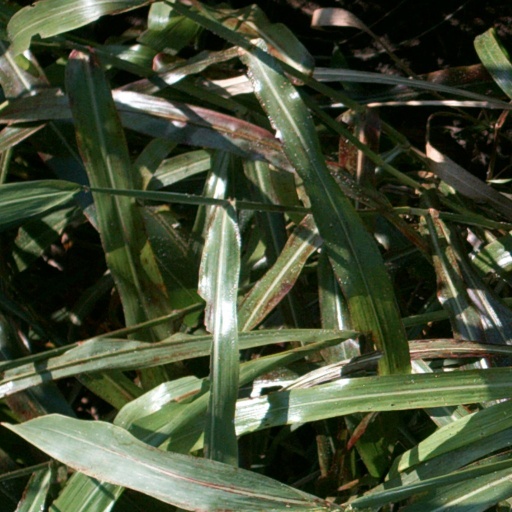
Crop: sorghum